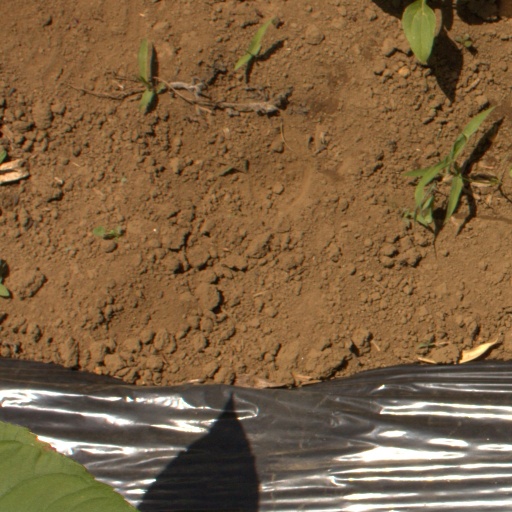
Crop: Jerusalem artichoke